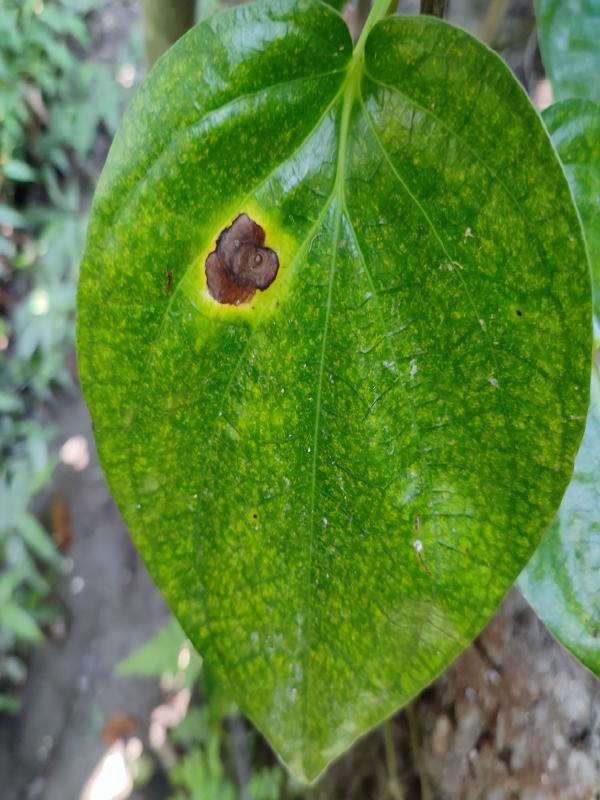
Label: Bacterial_Leaf_Disease